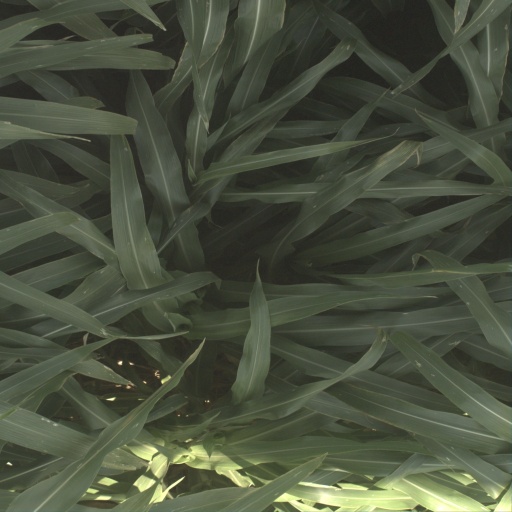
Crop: sorghum